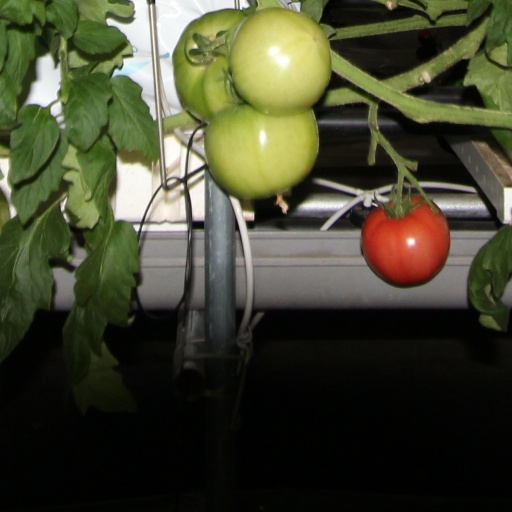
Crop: tomato